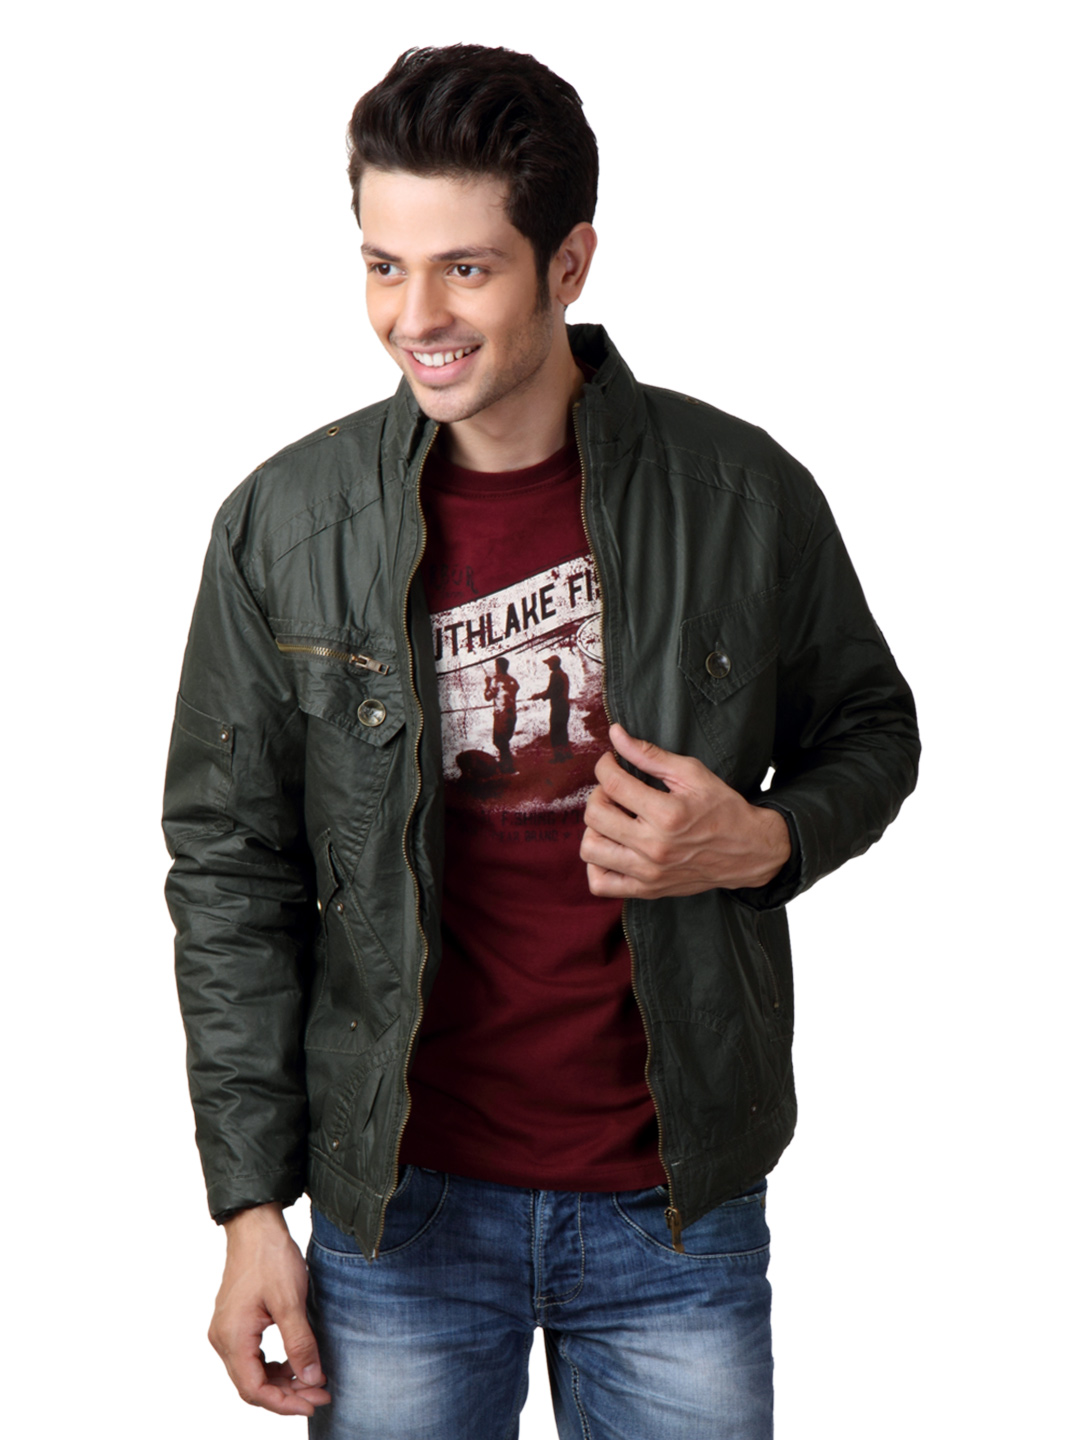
Just Natural Men Olive Jacket
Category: Apparel / Topwear / Jackets
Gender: Men
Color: Olive
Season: Summer 2012
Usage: Casual